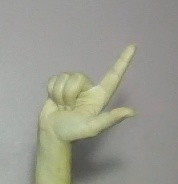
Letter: laam